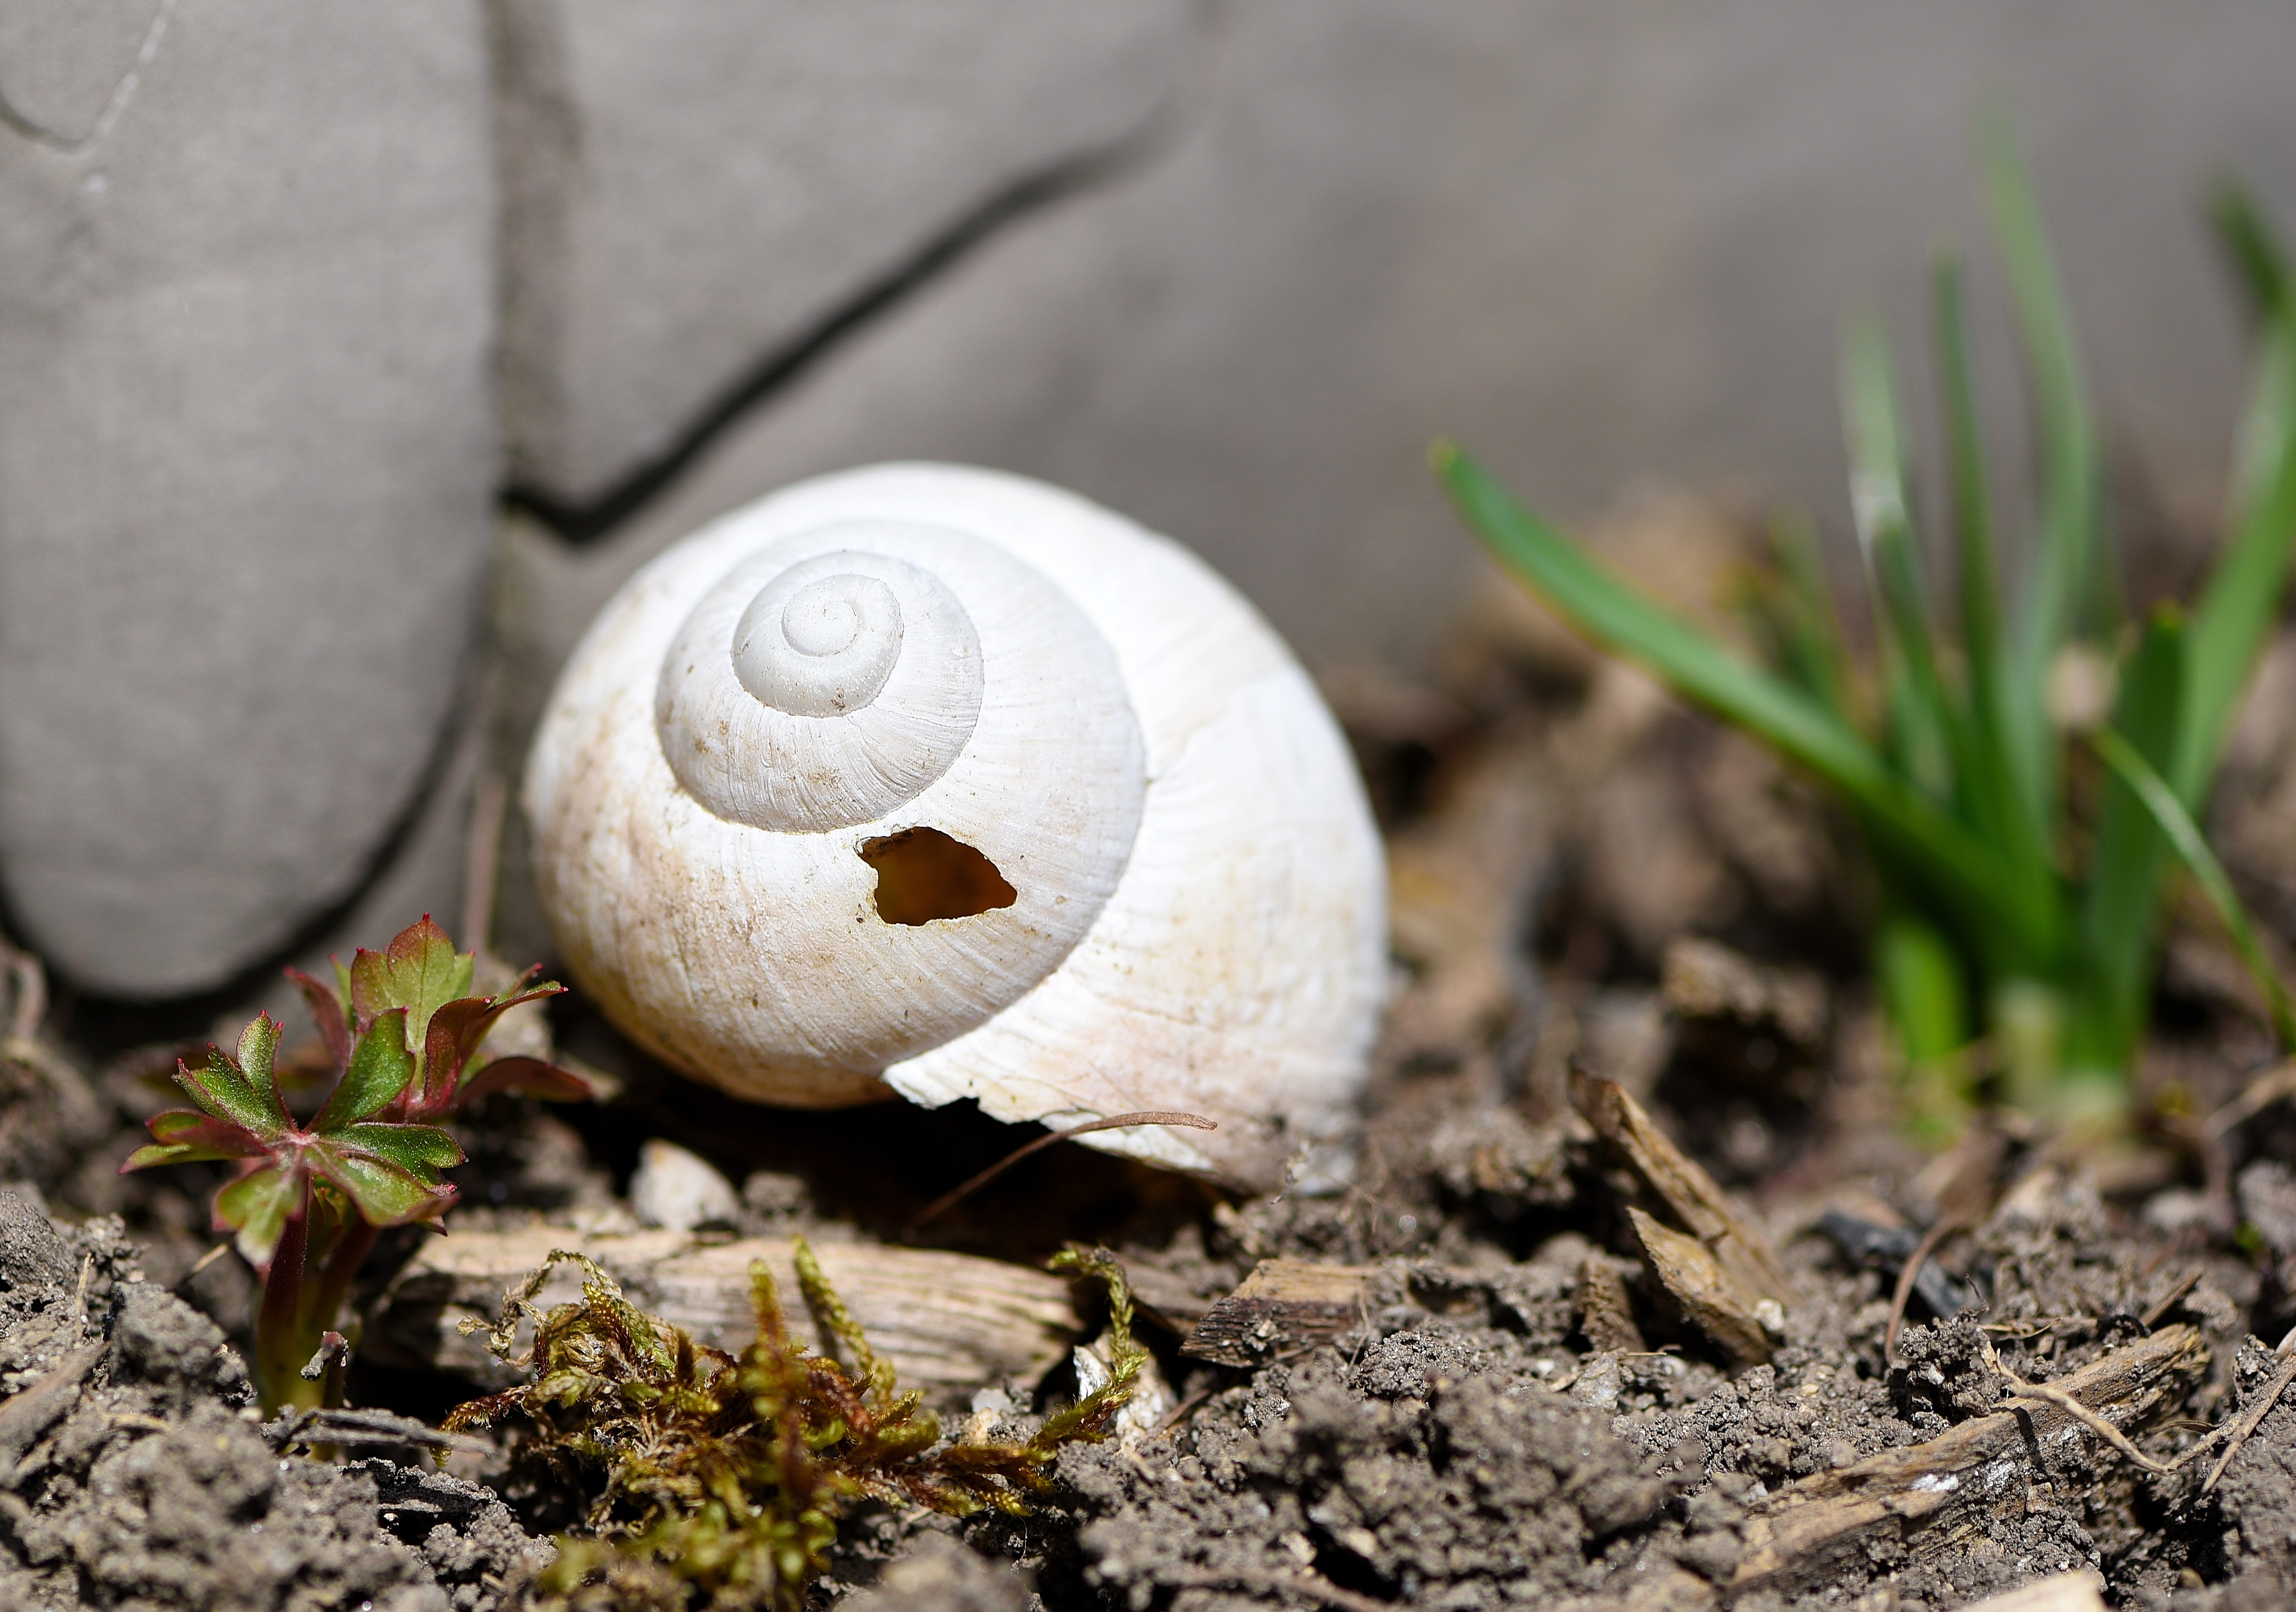
nature, grass, leaf, flower, wildlife, macro, soil, mushroom, empty, garden, flora, fauna, shell, close up, fungus, damaged, leave, macro photography, agaricomycetes, agaricaceae, snail house